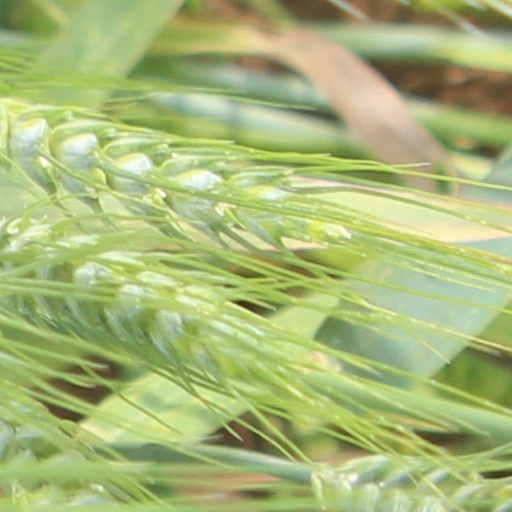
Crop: wheat